Hot Fuzz

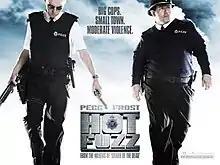
British theatrical release poster

Hot Fuzz is a 2007 buddy cop action comedy film directed by Edgar Wright, who co-wrote the film with Simon Pegg. Pegg stars as Nicholas Angel, an elite London police officer, whose proficiency makes the rest of his team look bad, causing him to be re-assigned to a West Country village where a series of gruesome deaths take place. Nick Frost stars alongside him as Police Constable Danny Butterman, Angel's partner.